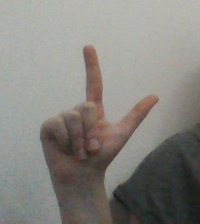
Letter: laam